Azz-ud-din Mirza

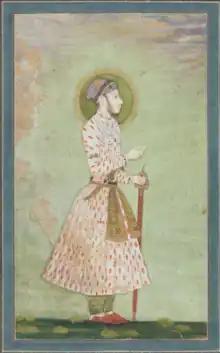
Portrait of the prince

Azz-ud-Din Mirza (1691 – 12 December 1744) was a Mughal prince and son of emperor Jahandar Shah. He accompanied his father to Lahore during the 1707 Mughal war of succession. In 1714, he was blinded by the emperor Farrukhsiyar.